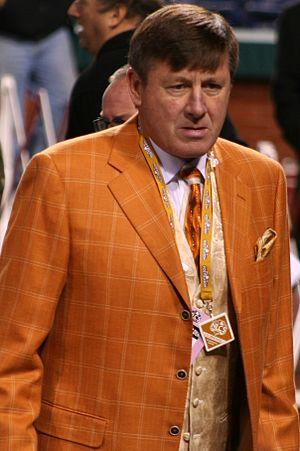
Craig Graham Sager Sr., né le 29 juin 1951 à Batavia et mort le 15 décembre 2016 à Atlanta, est un journaliste sportif américain, couvrant différents sports à partir de 1981 pour Cable News Network, Turner Network Television et TBS.